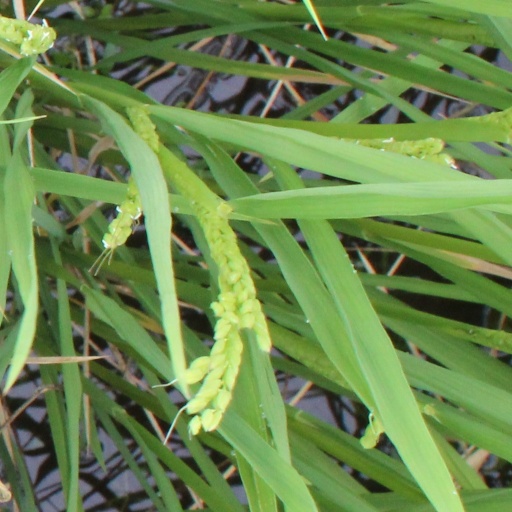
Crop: rice